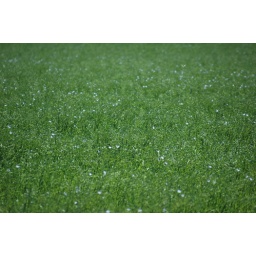
Kilve, Lilstock, North Somerset Coast Path, June, 2010, UK. White butterfly over crop field